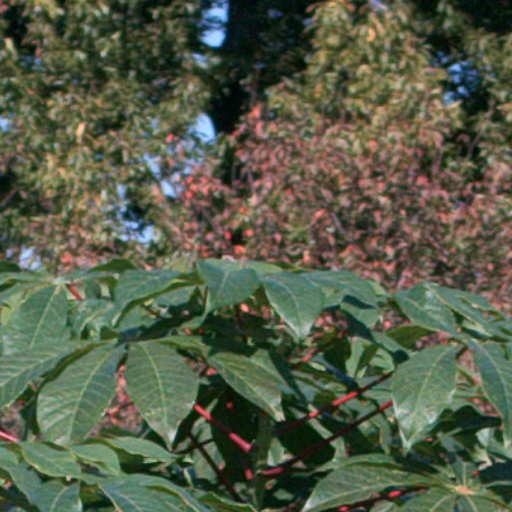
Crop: cassava